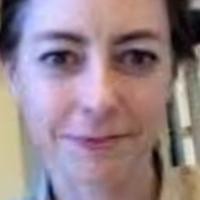
Age group: age 41-55